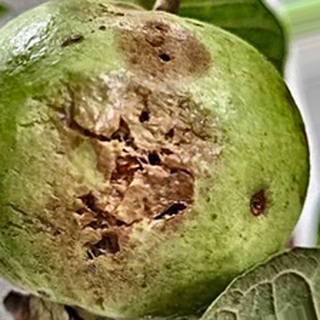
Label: guava_fruit_fly